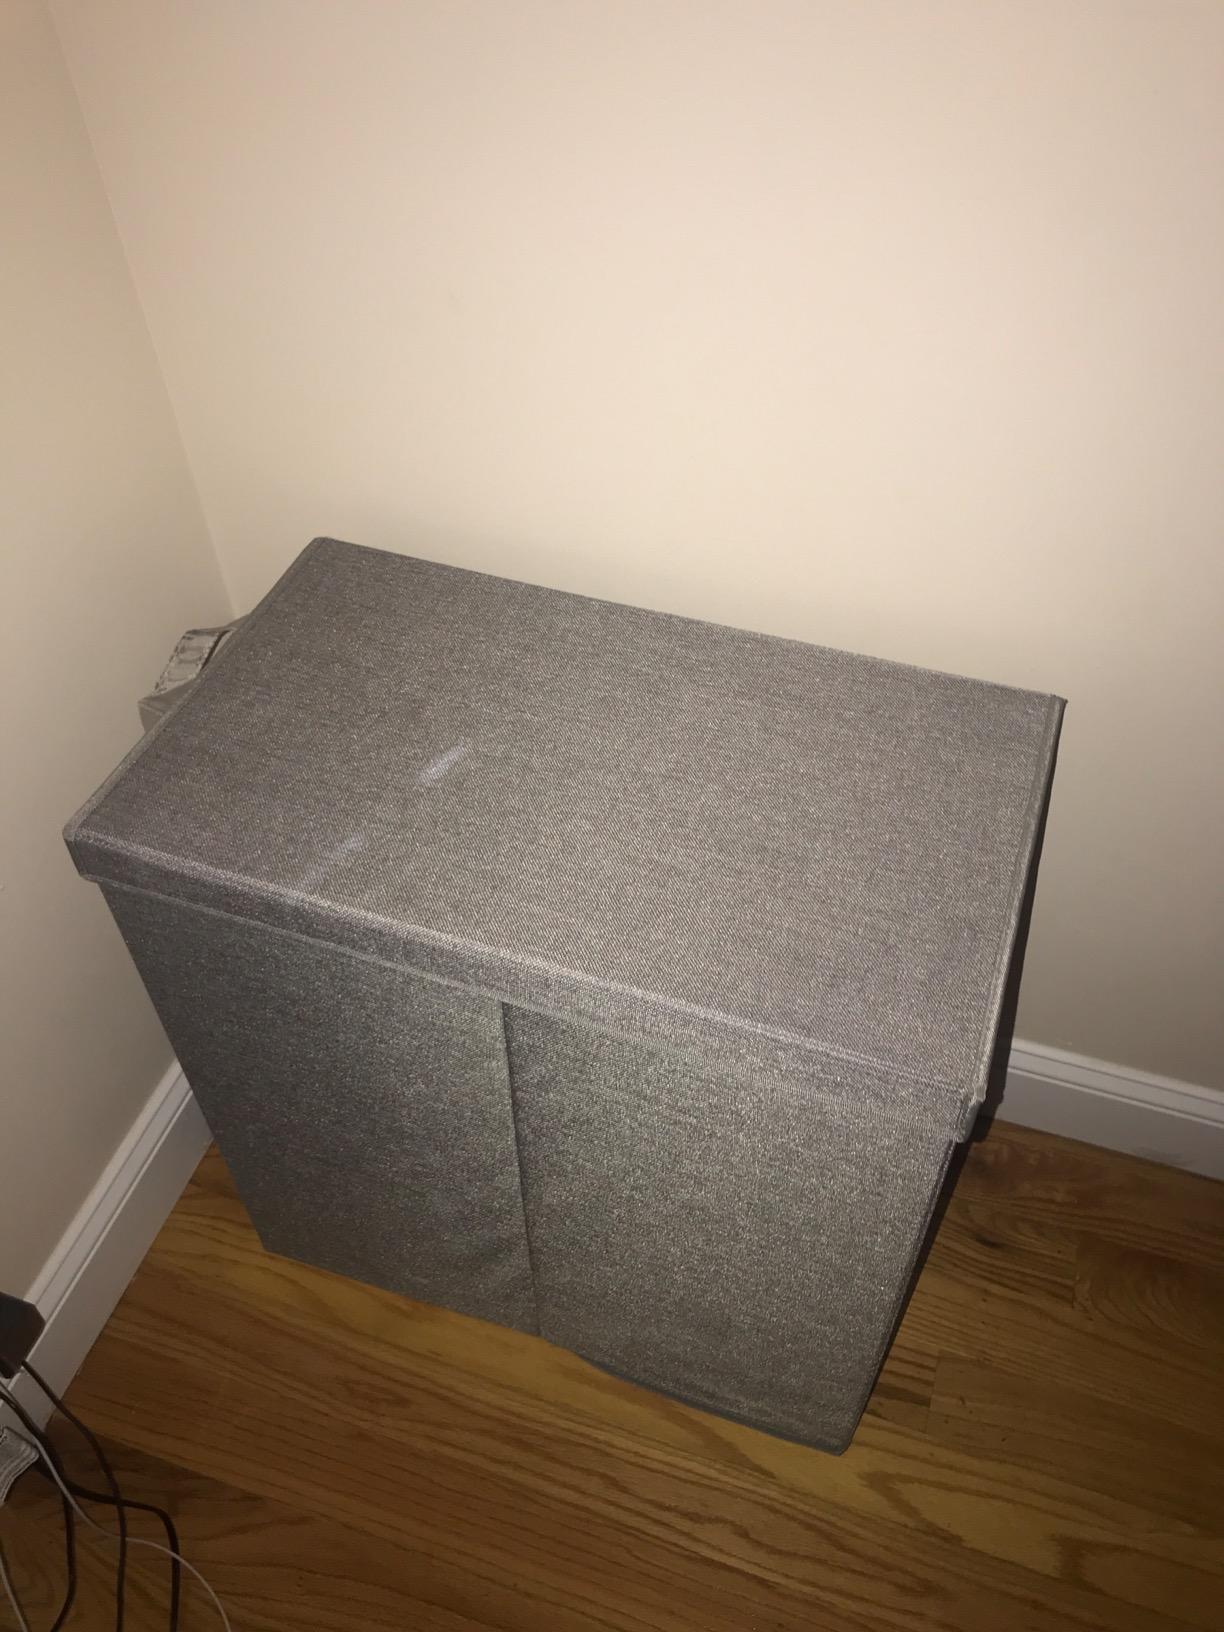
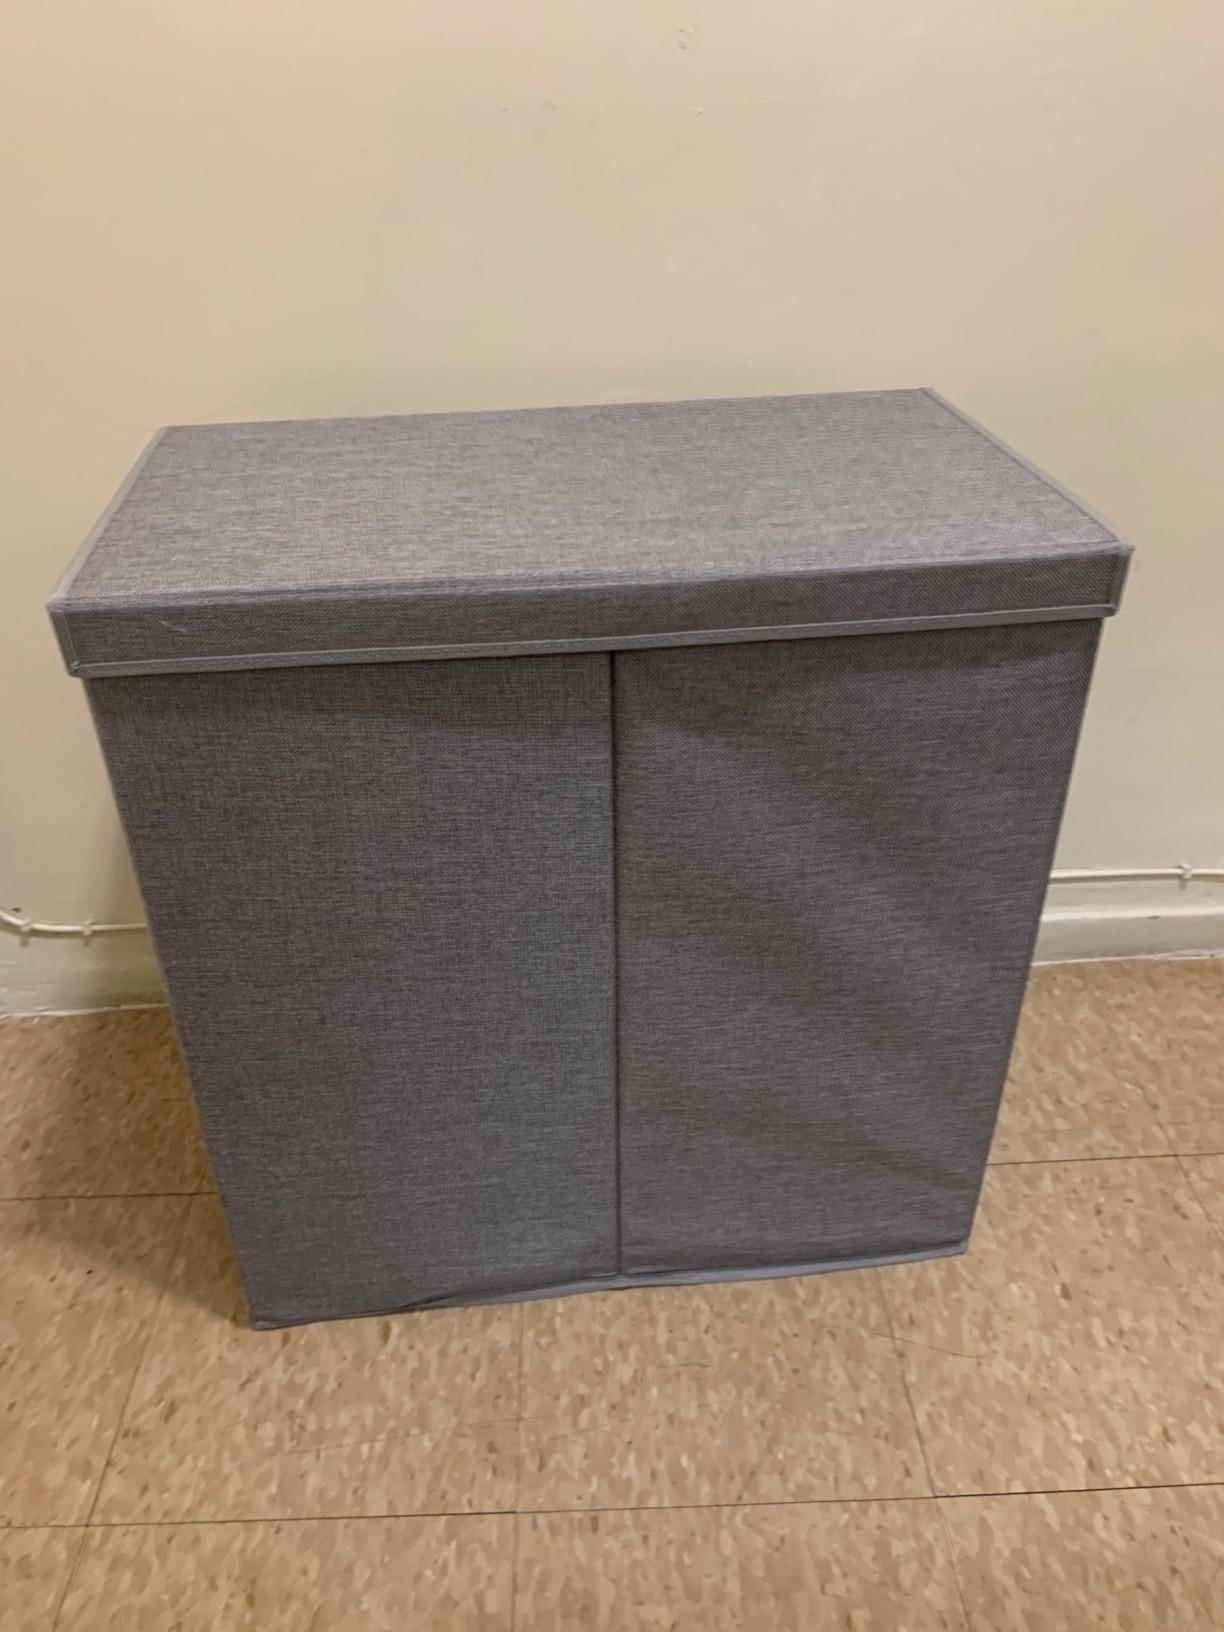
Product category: items_hamper
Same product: yes